Answer in natural language. Consider the 3D positions of the objects in the scene and not just the 2D positions in the image. Is the centerpoint of  Pillow (highlighted by a blue box) at a higher height than Doorway (highlighted by a green box)? Choose between the following options: no or yes
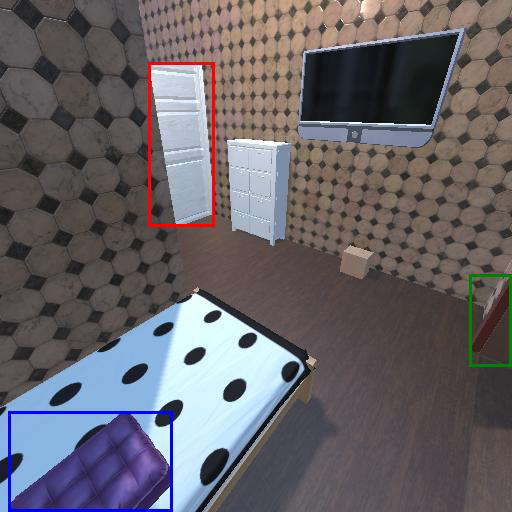
<answer>yes</answer>